Jura Mountains

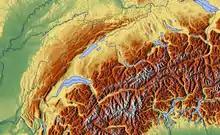
Topographical map (relief map) of Switzerland showing the Jura range proper ("Faltenjura") in the northwest and west, and the Alps in the south and east

The Swiss Jura is one of the three distinct geographical regions of Switzerland, the others being the Swiss plateau and the Swiss Alps. Most of the range covers the western border with France. In Switzerland, the Jura Mountains extend over an area covering (from northeast to southwest) the cantons of Zurich, Aargau, Basel-Landschaft, Solothurn, Jura, Bern (i.e., Bernese Jura), Neuchâtel, Vaud, and Geneva. The easternmost mountain of the Jura range proper is the Lägern, situated east of the river Aare. Much of the Swiss Jura region has no historical association with Early Modern Switzerland and was incorporated as part of the Swiss Confederacy only in the 19th century. In the 20th century, a movement for Jura separatism developed, which resulted in the creation of the Canton of Jura in 1979.